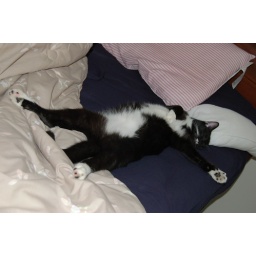
Sox sleeping in my bed just like a human would